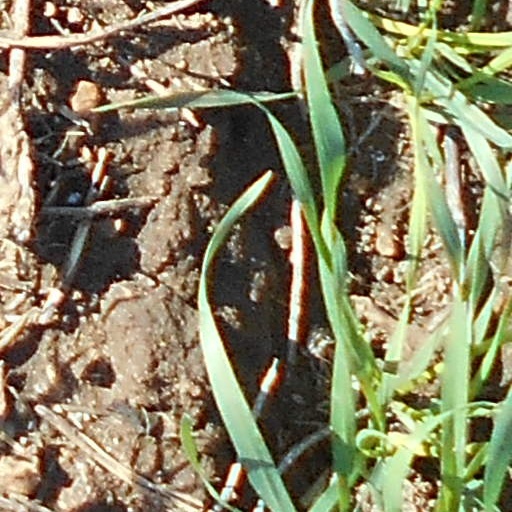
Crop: wheat